Fort of São João Baptista of Praia Formosa

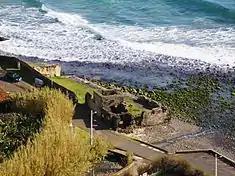
A view from the scenic overlook at the remains of the fort

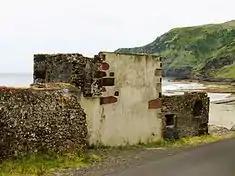
A portion of the remaining two-storey structure used for kitchen and barracks

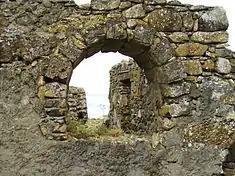
One of the openings used as windows or emplacements

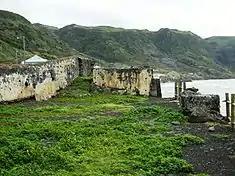
The main courtyard, used during the Maré de Agosto Festival as a secondary stage

The beach on which the fort was raised was, in 1584, referred to as "Plaia Hermosa", based on the Castillian language, owing to Spanish dominion of the region at the time. The same author (Luís Teixeira), later (1587) indicated that this region served within the religious parish of Figueira which, before its construction, included little more than 40 people, in an area called "Praia Fremosa".